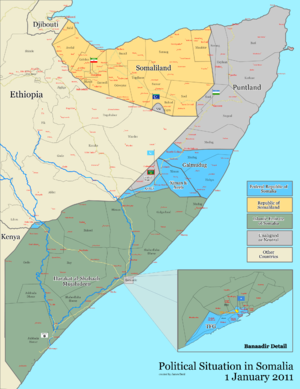
La nouvelle phase de la guerre civile somalienne, en cours depuis 2006, est un conflit armé qui oppose principalement le gouvernement fédéral, présidé de 2004 à 2008 par Abdullahi Yusuf Ahmed, à divers groupes, islamistes ou claniques. Elle a opposé un temps le gouvernement fédéral de transition à l'Union des tribunaux islamiques, dans un cadre d'affrontements claniques qui a cours depuis le début de la guerre civile somalienne en 1991. Cette dernière, qui a conduit à la fragmentation du pays et à l'autonomie voire l'indépendance autoproclamée de plusieurs régions, a abouti en 2003 à la proclamation d'une Charte prévoyant un État fédéral, et à la mise sur pied d'institutions fédérales de transition, visant à reconstruire l'État somalien.